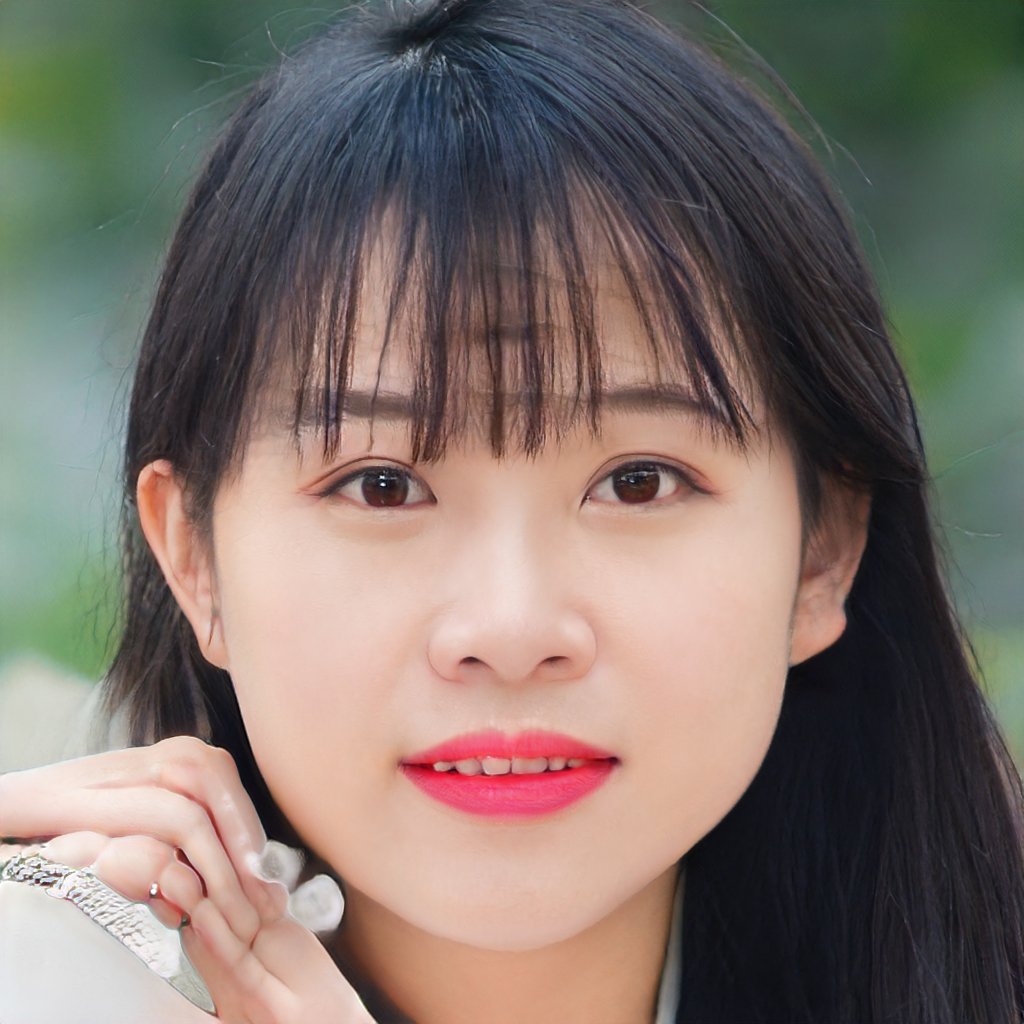
Label: No Watermark